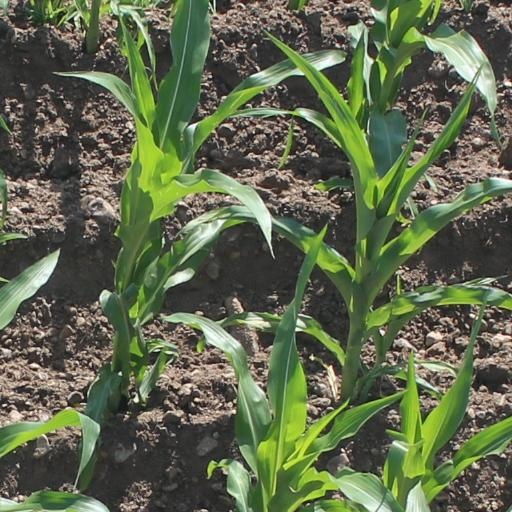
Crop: maize; corn